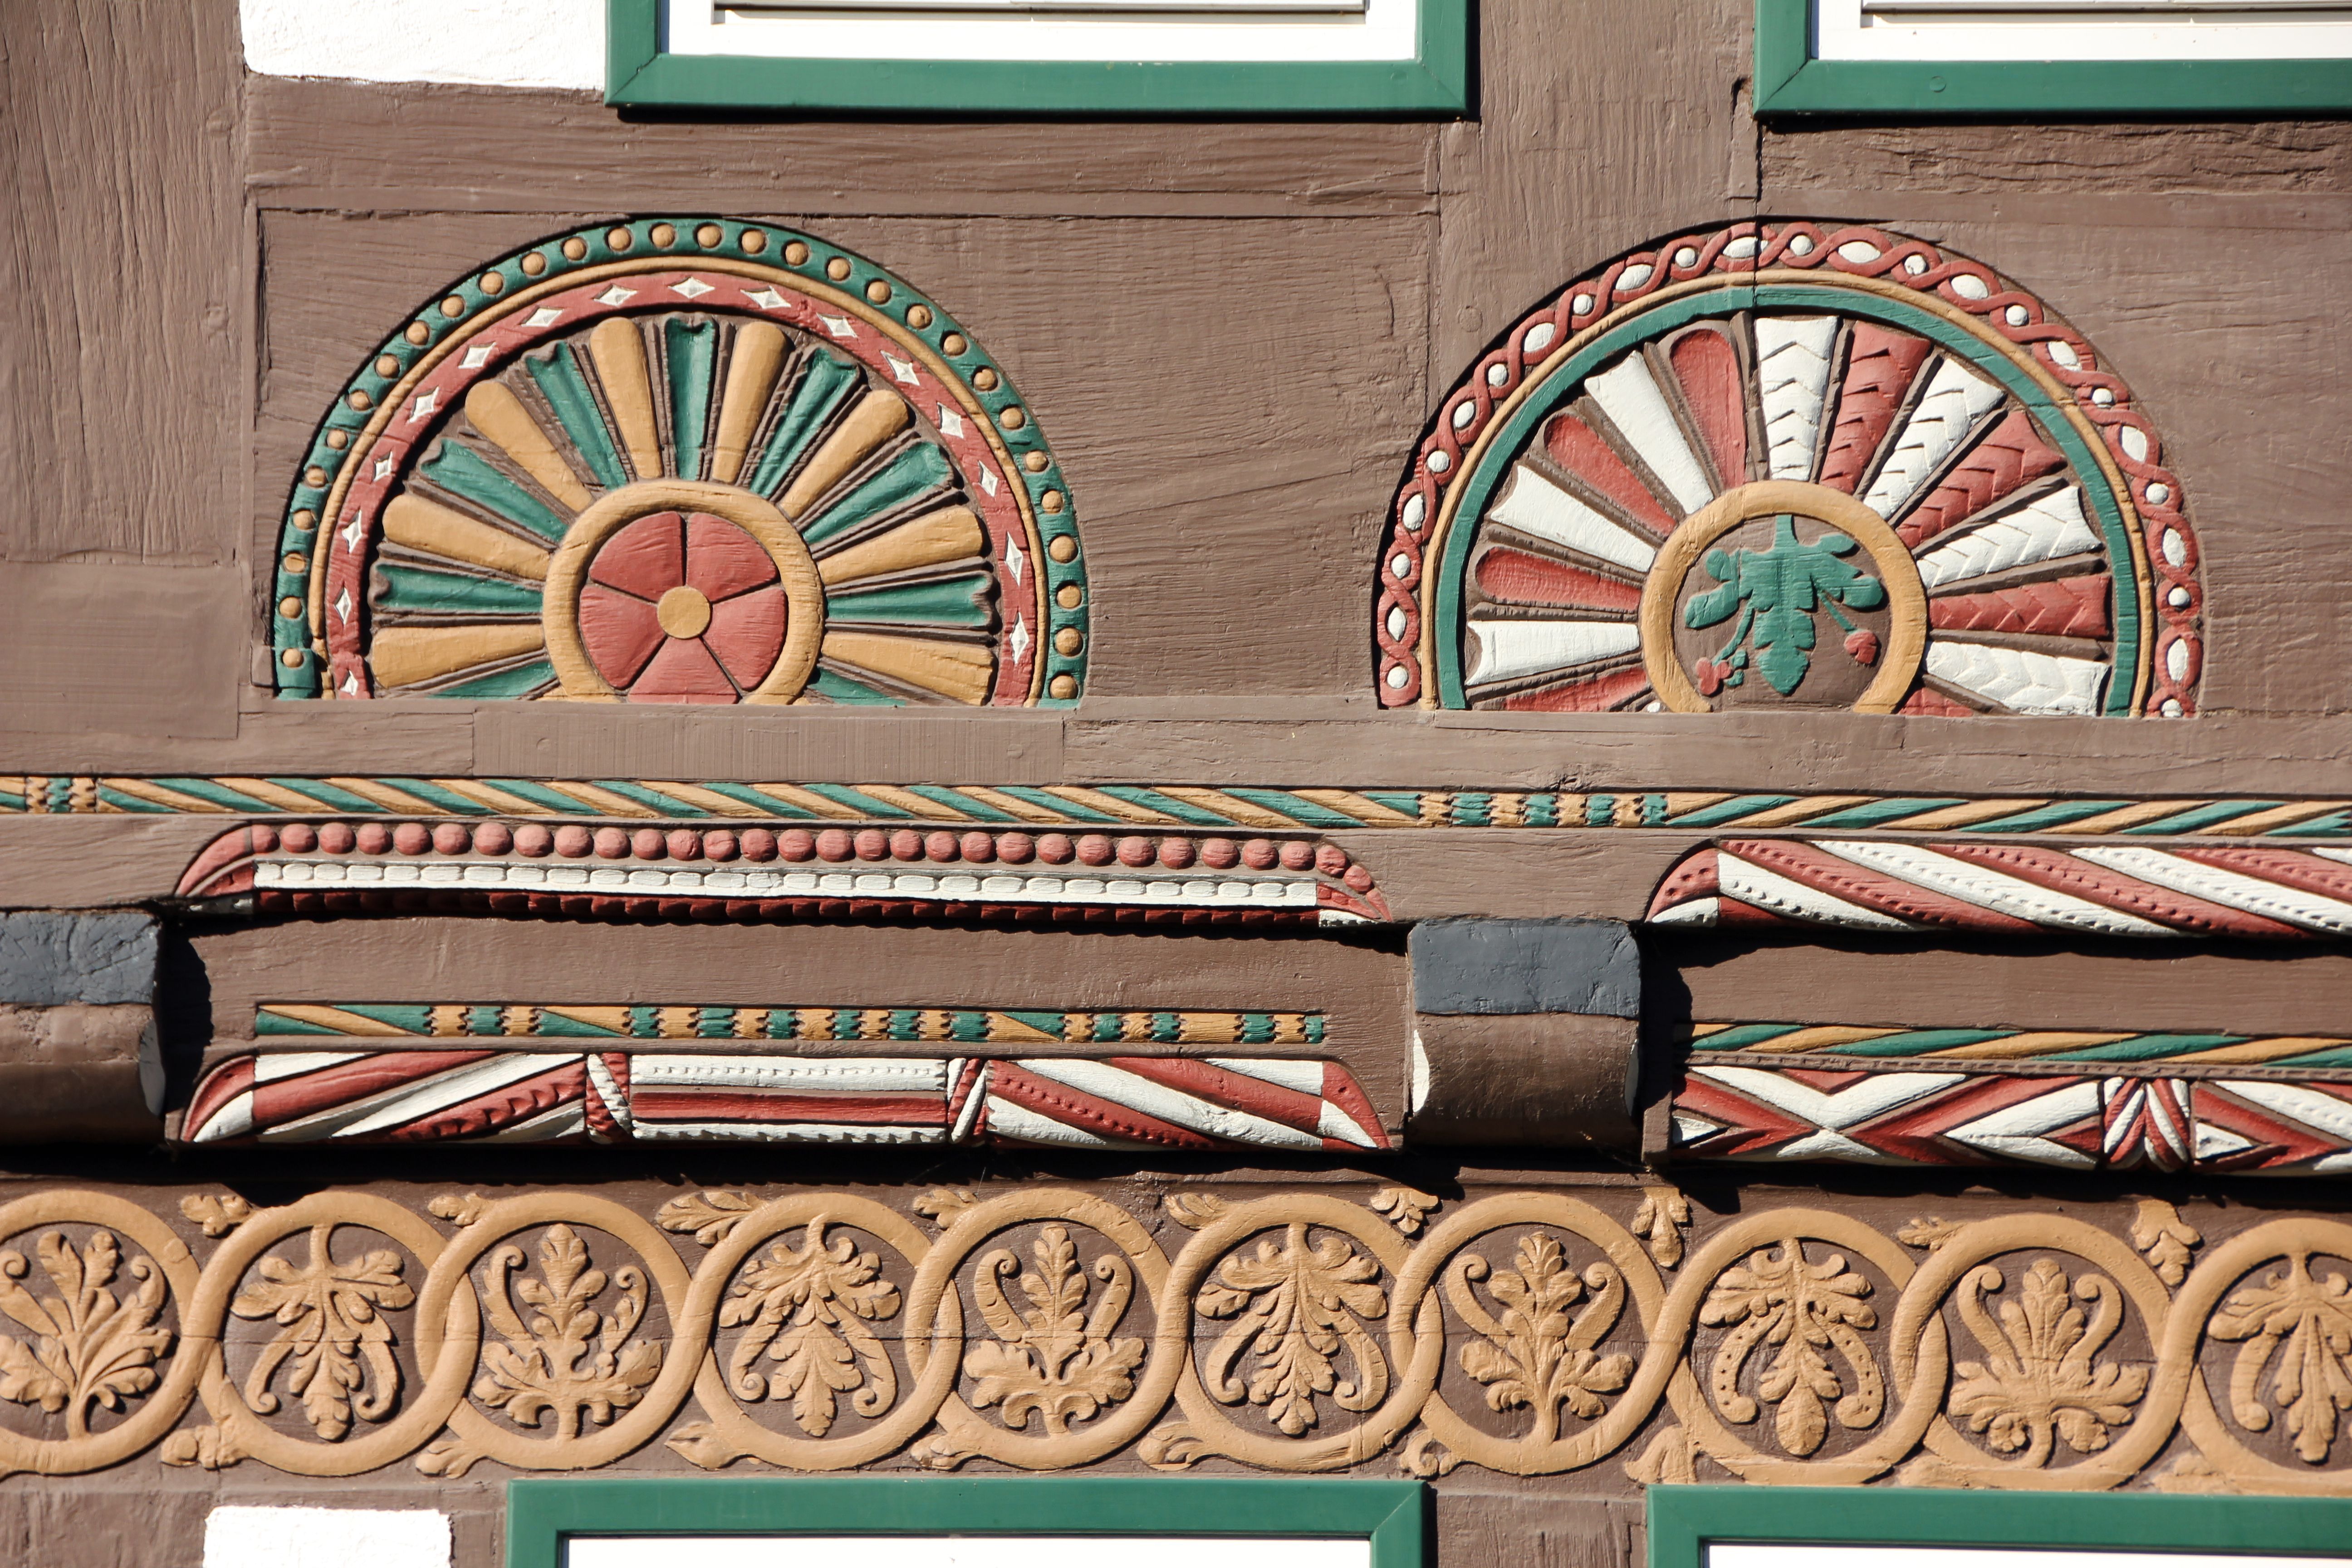
sun, building, home, pattern, decor, carving, border, truss